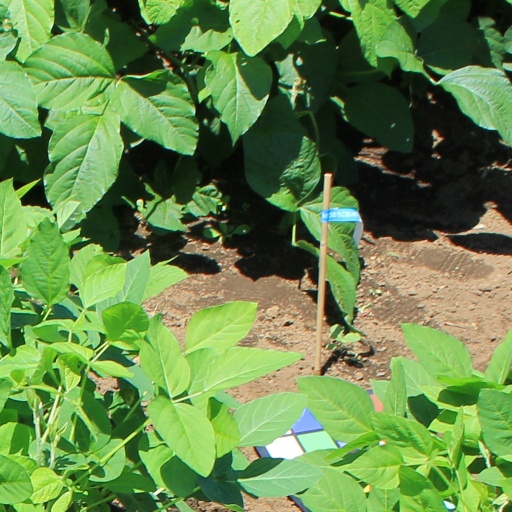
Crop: soybean